Marathon world record progression

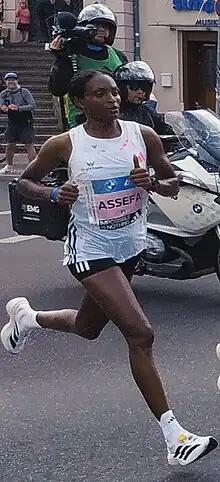
Tigst Assefa during her women's world record run at the 2023 Berlin Marathon with 2:11:53

The IAAF Congress, at the 2011 World Championships, passed a motion changing the record eligibility criteria effective October 6, 2007, so that women's world records must be set in all-women competitions. The result of the change was that Radcliffe's 2:17:42 performance at the 2005 London Marathon supplanted her own existing women's mark as the "world record"; the earlier performance is to be referred to as a "world best".